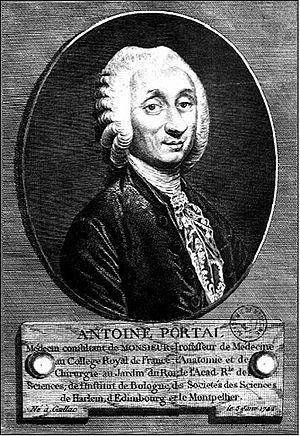
Cette liste permet de comprendre les diverses évolutions chronologiques de la charge de Premier médecin du roi de France. Elle vient en complément de la Catégorie:Premier médecin du roi, qui fournit une liste des membres par ordre alphabétique.
Le Premier médecin du roi, ou archiatre, est sous l'Ancien régime en France le chef de tous les officiers de santé au service du monarque. Il a l'autorité suprême pour l'organisation de la médecine dans tout le royaume.